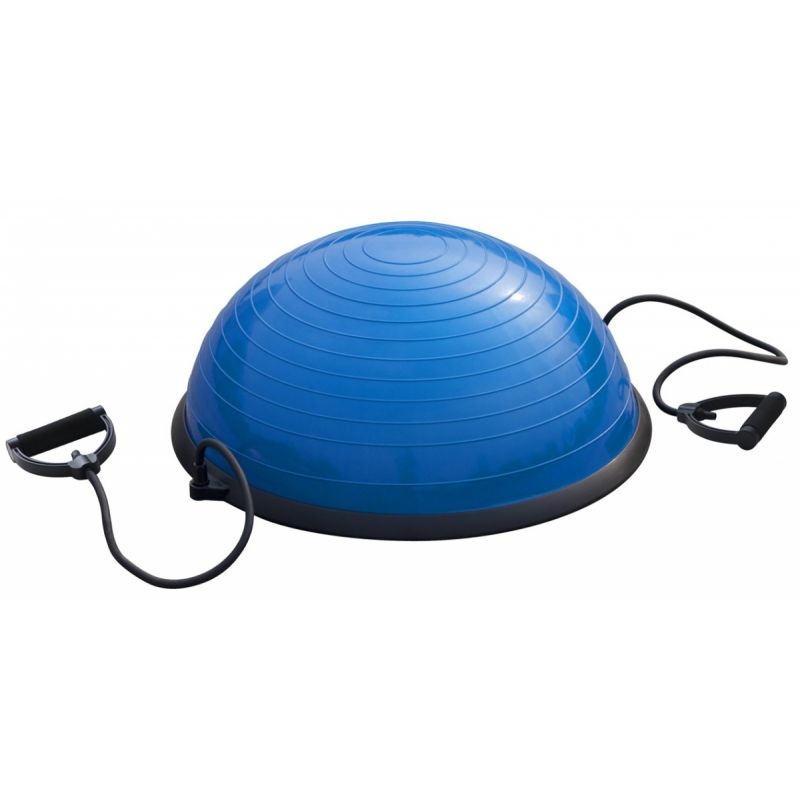
Bosu Trainer PRO Yakimasport 100128 ball
Brand: Yakimasport
Bosu Trainer PRO Yakimasport ball Features: BOSU ball is a simulator of movements characteristic of various sports ideal for balance training double-sided device constituting a unique combination of ball and step the convex side of the device is a kind of working dome, which bends with each exercise movement the other side is flat, a rigid platform the device has two handles hidden in the hollows platform diameter is about 63 cm Colour: blue black
Category: Sporting Goods > Fitness & General Exercise Equipment > Balance Trainers